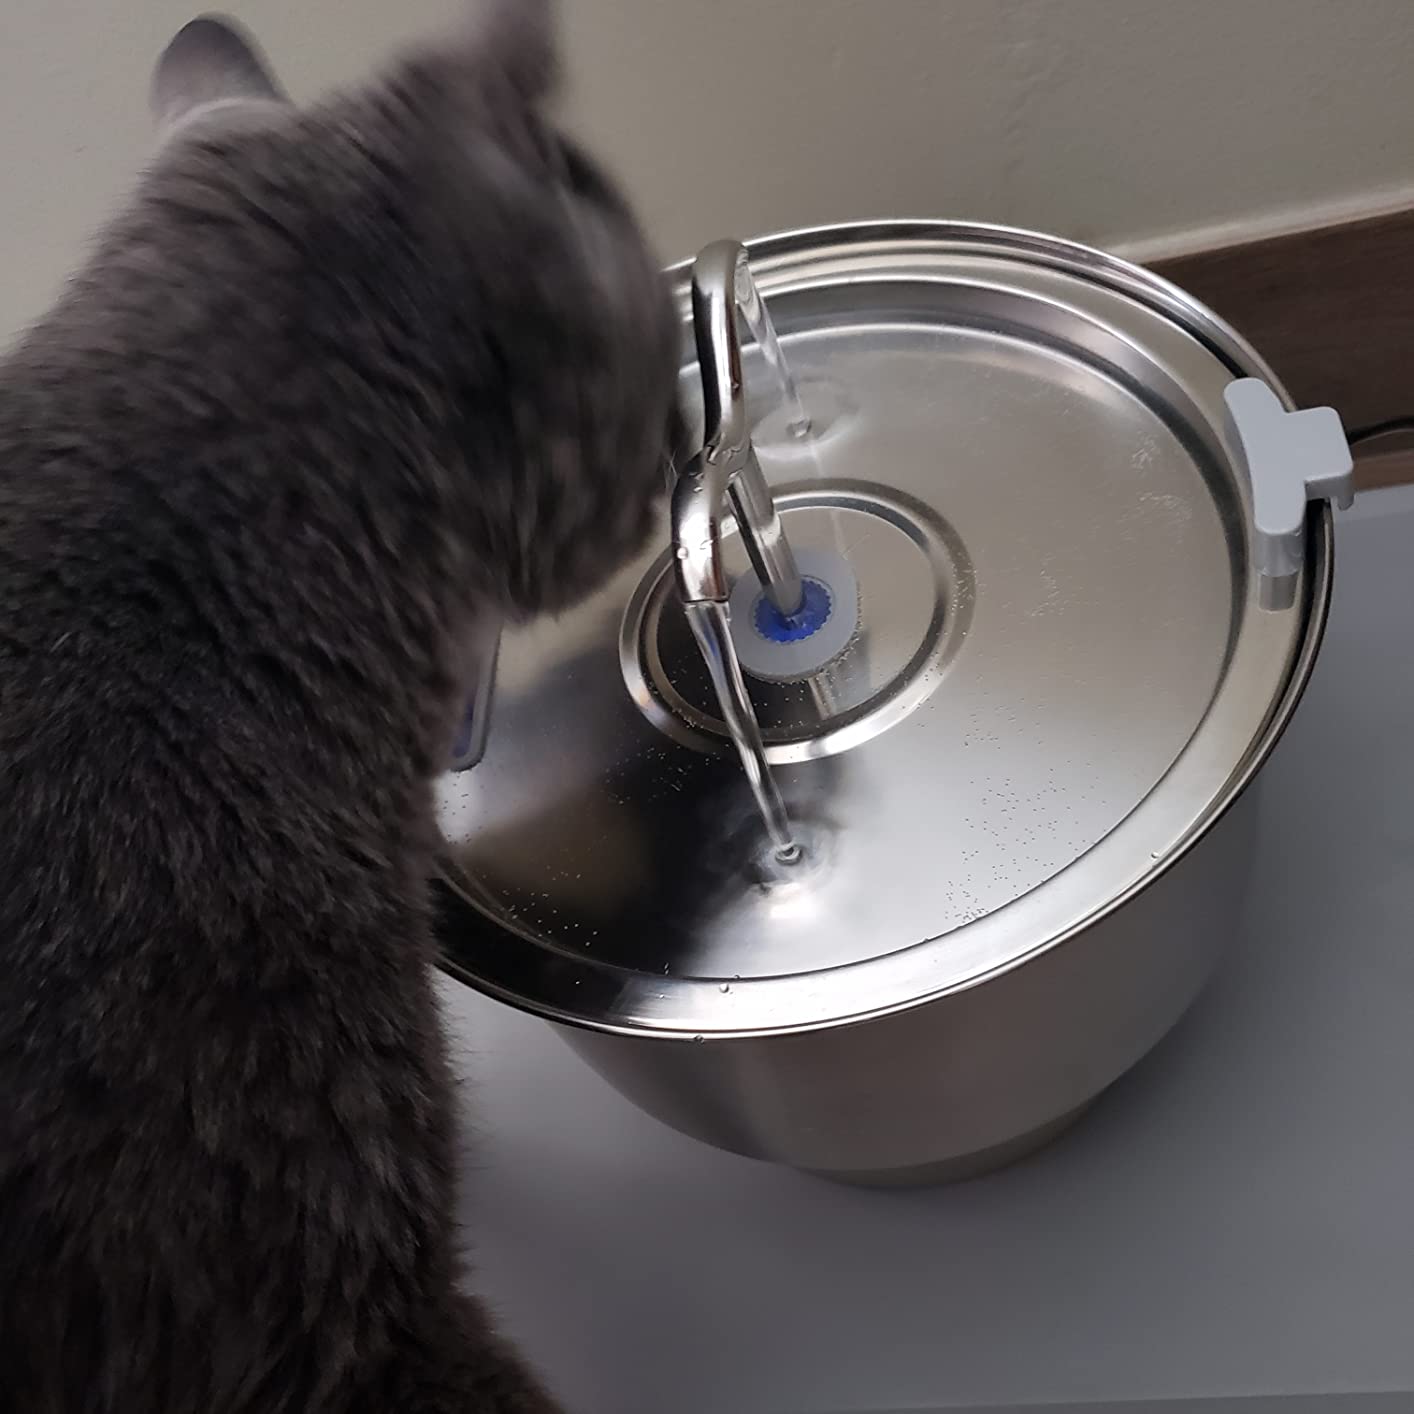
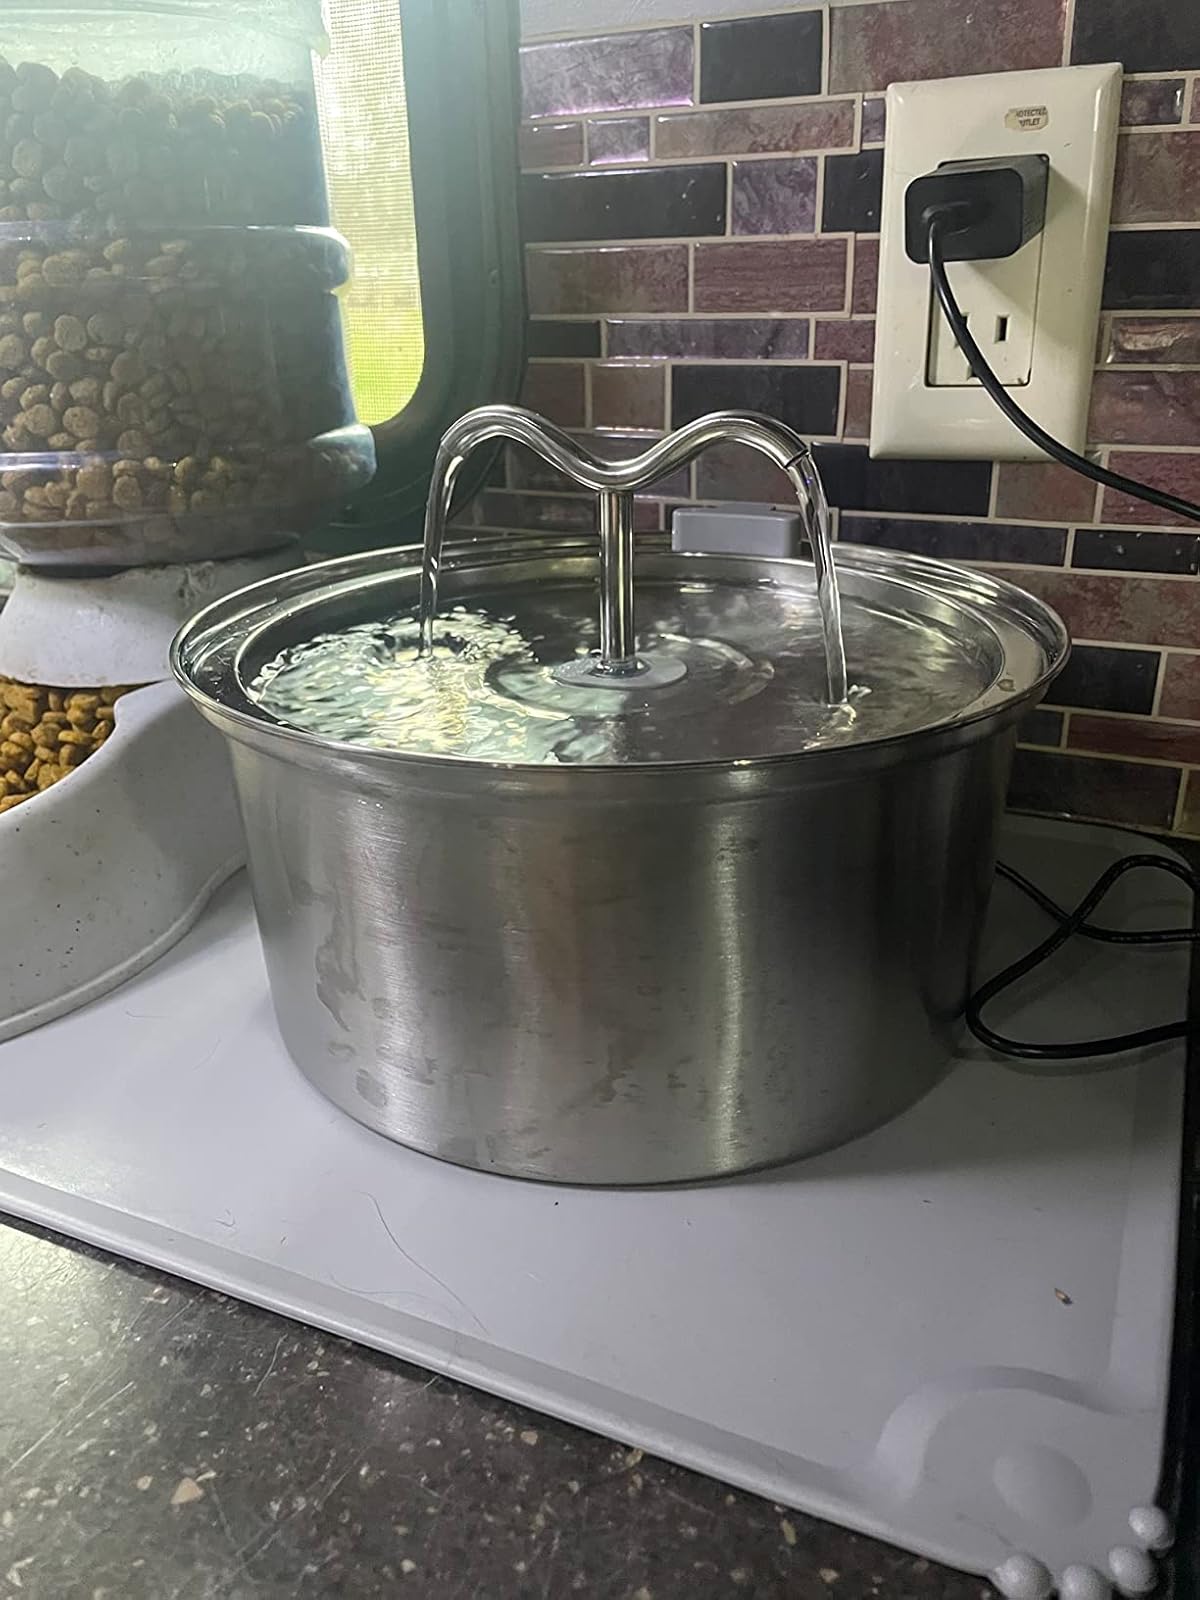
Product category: items_bowl
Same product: yes